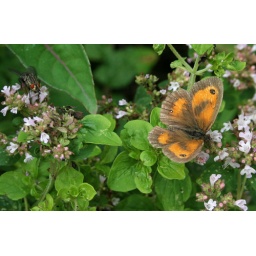
Gatekeeper butterfly on Lemon Thyme. Notice the red eyed Flesh Eating Fly in the top left of the picture!